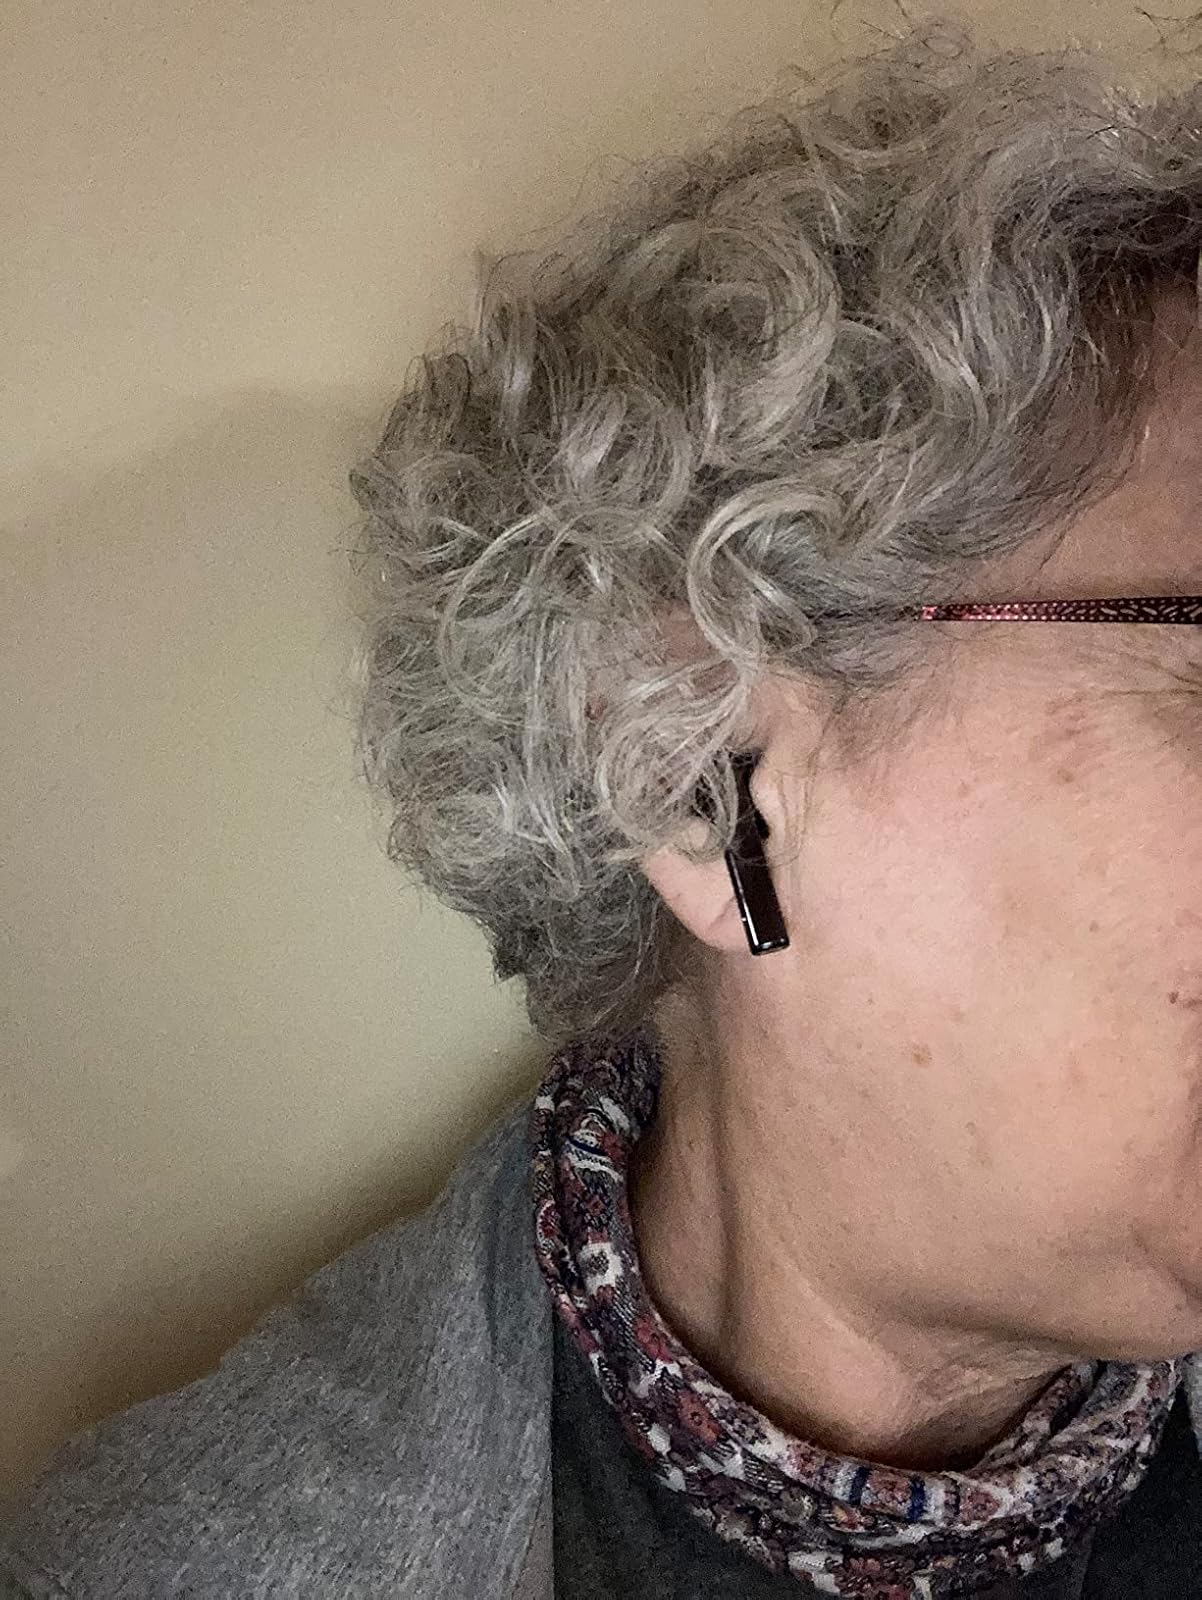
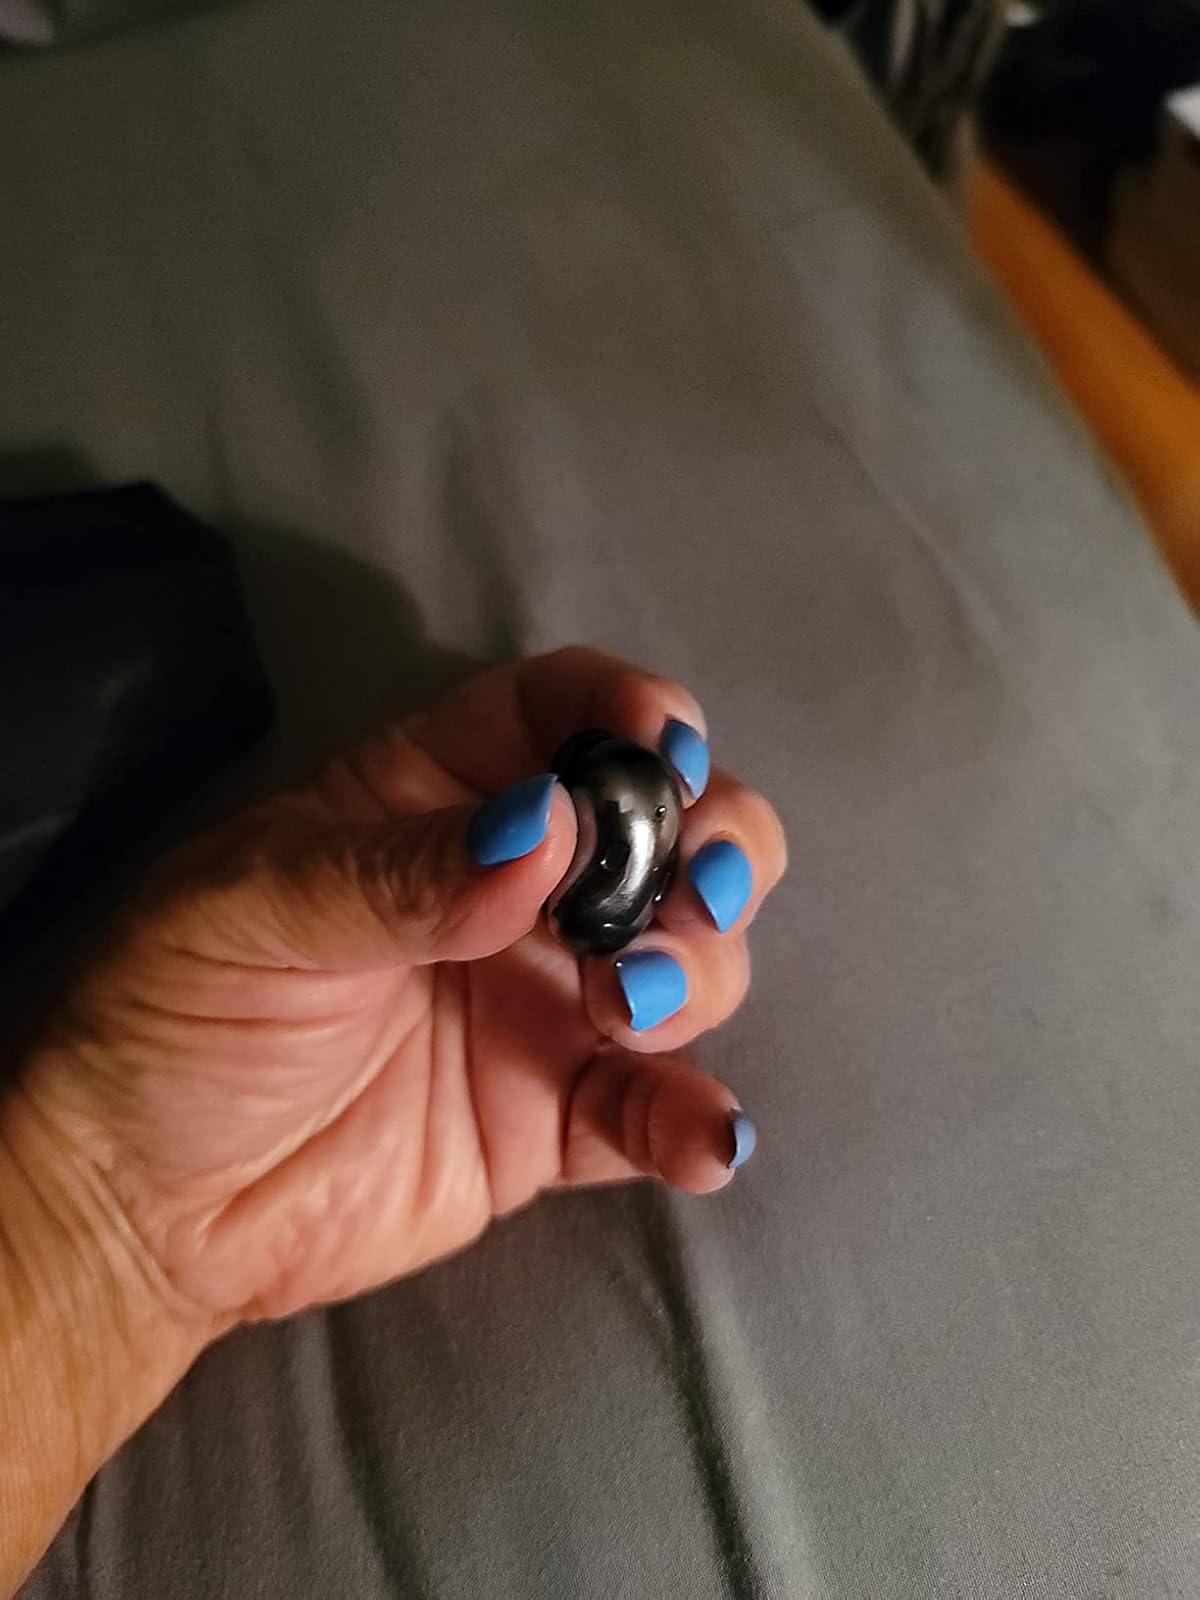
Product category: earbuds
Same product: no